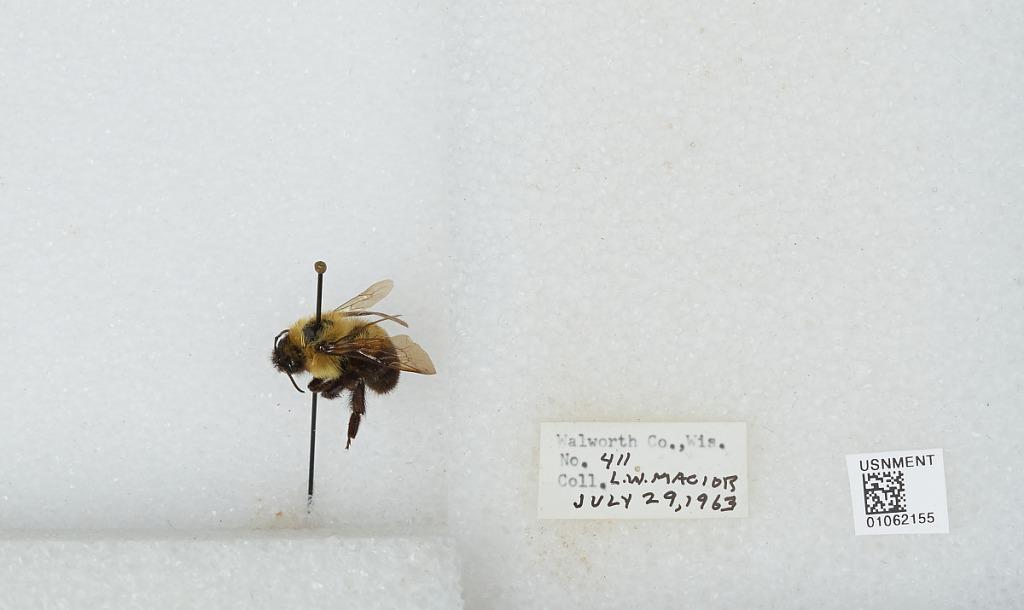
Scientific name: Bombus (Pyrobombus) bimaculatus Cresson
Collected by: L. Macior
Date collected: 1963-7-29
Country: United States
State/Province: Wisconsin
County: Walworth
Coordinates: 42.67, -88.54